Haliurunas

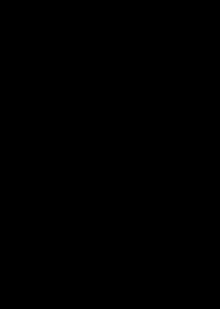
A depiction for the entry "Aliorumnas" by Louis Le Breton in the "Dictionnaire Infernal" 1863, p. 20.

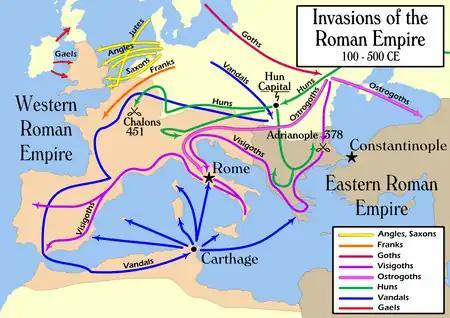
Migrations before and during the fall of the Roman Empire. The account takes place when the Goths had settled north of the Black Sea.

Haliurunas, haljarunae, Haliurunnas, haliurunnae, etc., were Gothic "witches" (also called "priestesses", "seeresses", "shamans" or "wise women") who appear once in "Getica", a 6th century work on Gothic history. The account tells that the early Goth king Filimer found witches among his people when they had settled north of the Black Sea, and that he banished them to exile. They were impregnated by unclean spirits and engendered the Huns, and the account is a precursor of later Christian traditions where wise women were alleged to have sexual intercourse and even orgies with demons and the Devil.